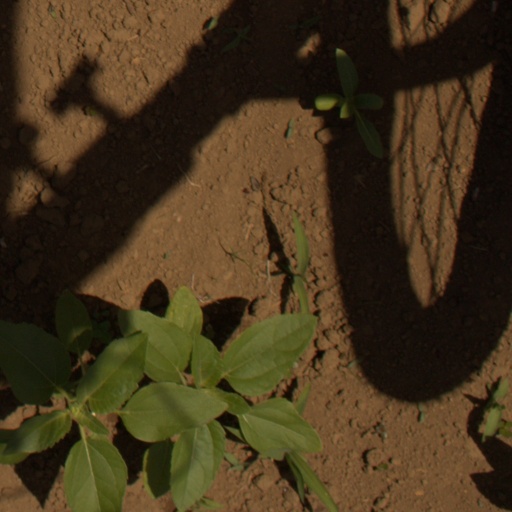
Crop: Jerusalem artichoke